Tourism in metropolitan Detroit

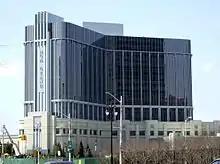
MGM Grand Detroit

The city's hospitality industry, with thousands of hotel rooms, routinely hosts major conventions and sporting events. The Marriott corporation and Starwood Hotels (Westin and Sheraton) have a significant presence in the region. In addition to its casino resort hotels, the area has many full-service hotels and resorts, including the historic flagship Westin Book Cadillac Hotel in Detroit's Washington Boulevard Historic District, restored in 2008, the historic Doubletree Guest Suites Fort Shelby Hotel downtown Detroit, restored in 2009, and the Detroit Marriott at the Renaissance Center on the waterfront which is one of the largest hotel conference facilities in the U.S. The centrally located Westin Southfield Detroit Hotel contains one of the region's major conference centers and Westin operates a hotel and conference center inside the Detroit Metropolitan Airport. Downtown Detroit has about 5,000 hotel rooms, with 4,000 in walking distance of the convention and exhibit facility TCF Center. The suburb of Novi has about 5,300 hotels rooms within a radius and the suburb of Pontiac has about 5,800 within a radius.